History of Valais

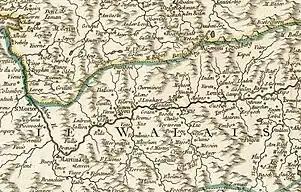
Map of Valais, 1756.

Occupied since prehistoric times, the canton of Valais saw the rise of an exceptional civilization during the Bronze Age. From the 4th century BC, four Celtic tribes shared its territory, which was incorporated into the Roman Empire by Augustus. The Gallo-Roman Valais, located on the important Great St Bernard Pass, was prosperous. Christianity was first established in 377, and a bishopric was opened in Martigny by 381 at the latest.